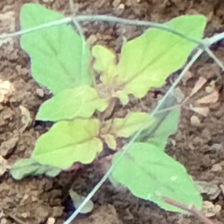
Weed species: Punarnava _(Boerhaavia diffusa)